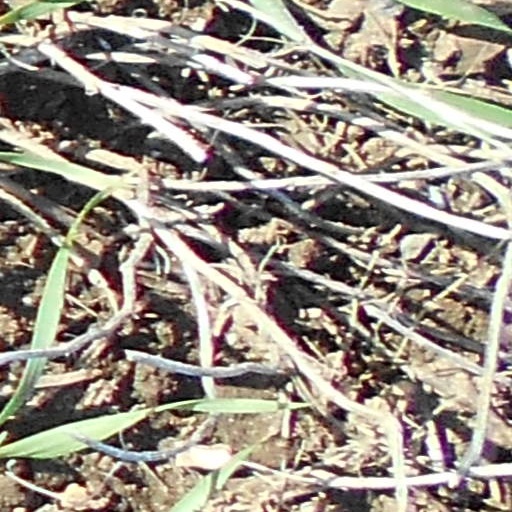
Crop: wheat